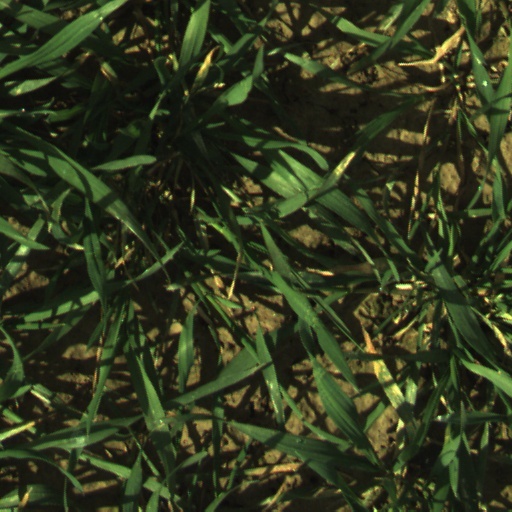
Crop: wheat